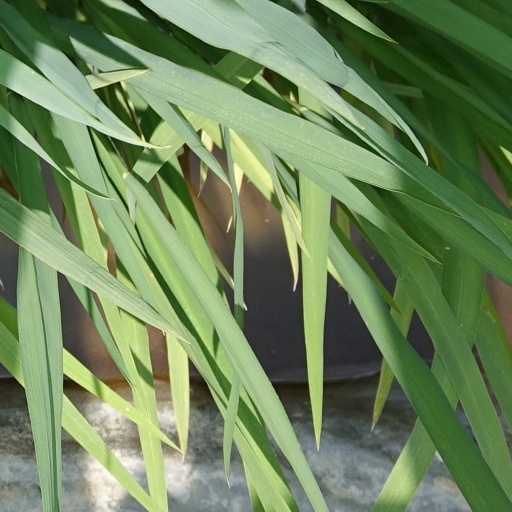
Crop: rice